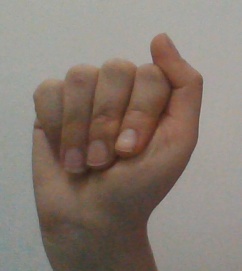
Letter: saad